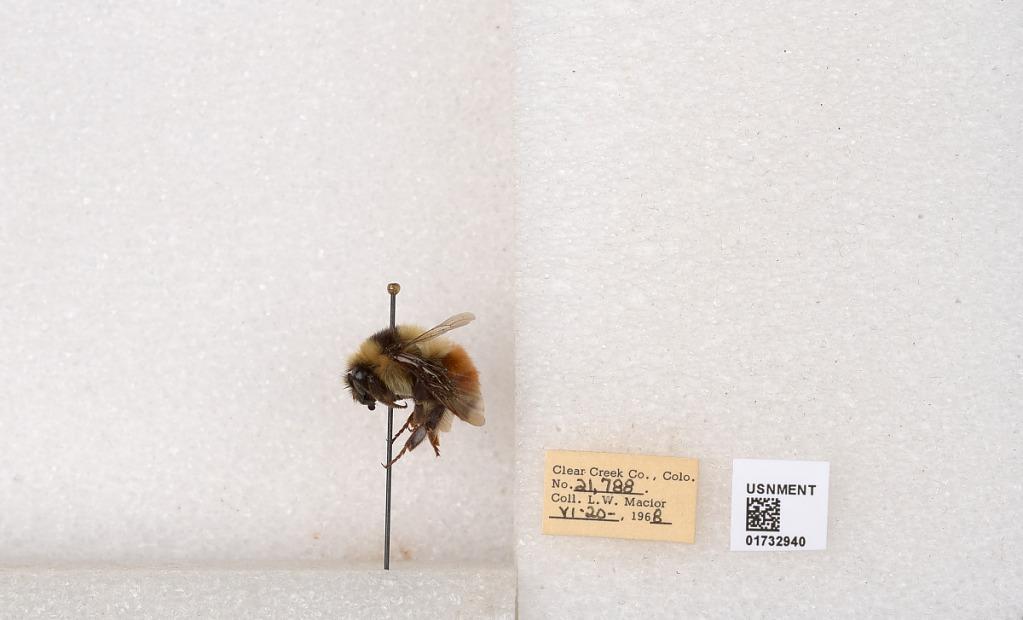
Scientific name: Bombus (Pyrobombus) sylvicola Kirby
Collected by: L. Macior
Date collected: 1968-6-20
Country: United States
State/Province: Colorado
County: Clear Creek
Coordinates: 39.6856, -105.645